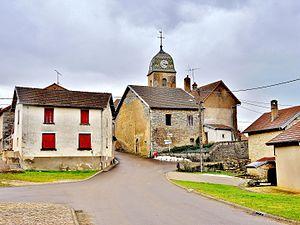
Entrée Nord du village d'Uzelle. Département du Doubs. France.
Uzelle est une commune française située dans le département du Doubs, en région Bourgogne-Franche-Comté.